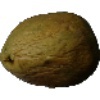
Label: images